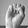
ASL letter: E